Ruan Lingyu

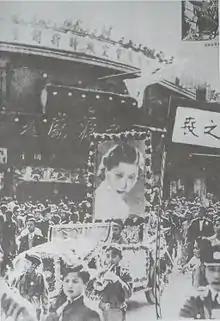
Ruan Lingyu's funeral procession was reportedly attended by more than 100,000 people.

Her funeral service at the Wanguo Funeral Home lasted for three days. Several well-known film actors and actress attended her funeral, including Wang Renmei, Lin Chuchu and Liang Saizhen, and her pallbearers included some of the leading film directors such as Lai Man-Wai, Fei Mu, Wu Yonggang and Cai Chusheng. After the service, Ruan's casket was taken to a cemetery in Zhabei district.